Bernardo Jaramillo Ossa

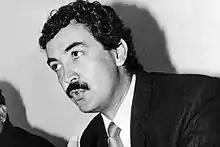

Bernardo Jaramillo Ossa (born September 2, 1956 in Manizales, Caldas, died in Bogotá, Cundinamarca on March 22, 1990) was a Colombian politician and member of the Colombian Communist Party. Jaramillo started working primarily in the Urabá Antioquia region until 1987 when he assumed the presidency of the Patriotic Union Party (UP) after the assassination of Jaime Pardo.